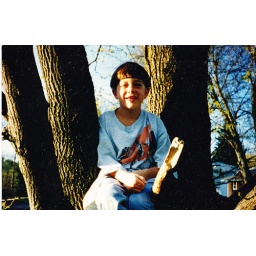
My oldest boy Austin at six perched in a tree in the Harryel house yard.